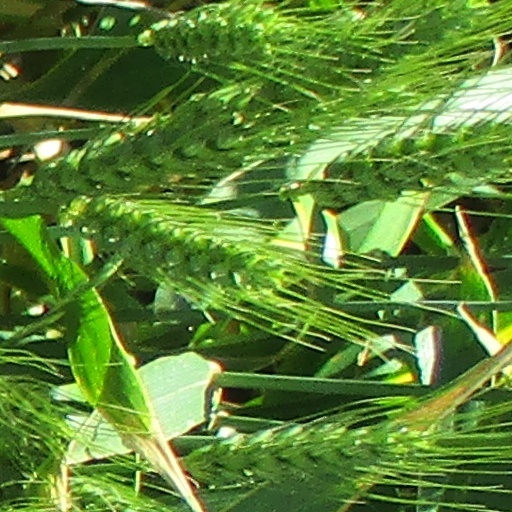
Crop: wheat